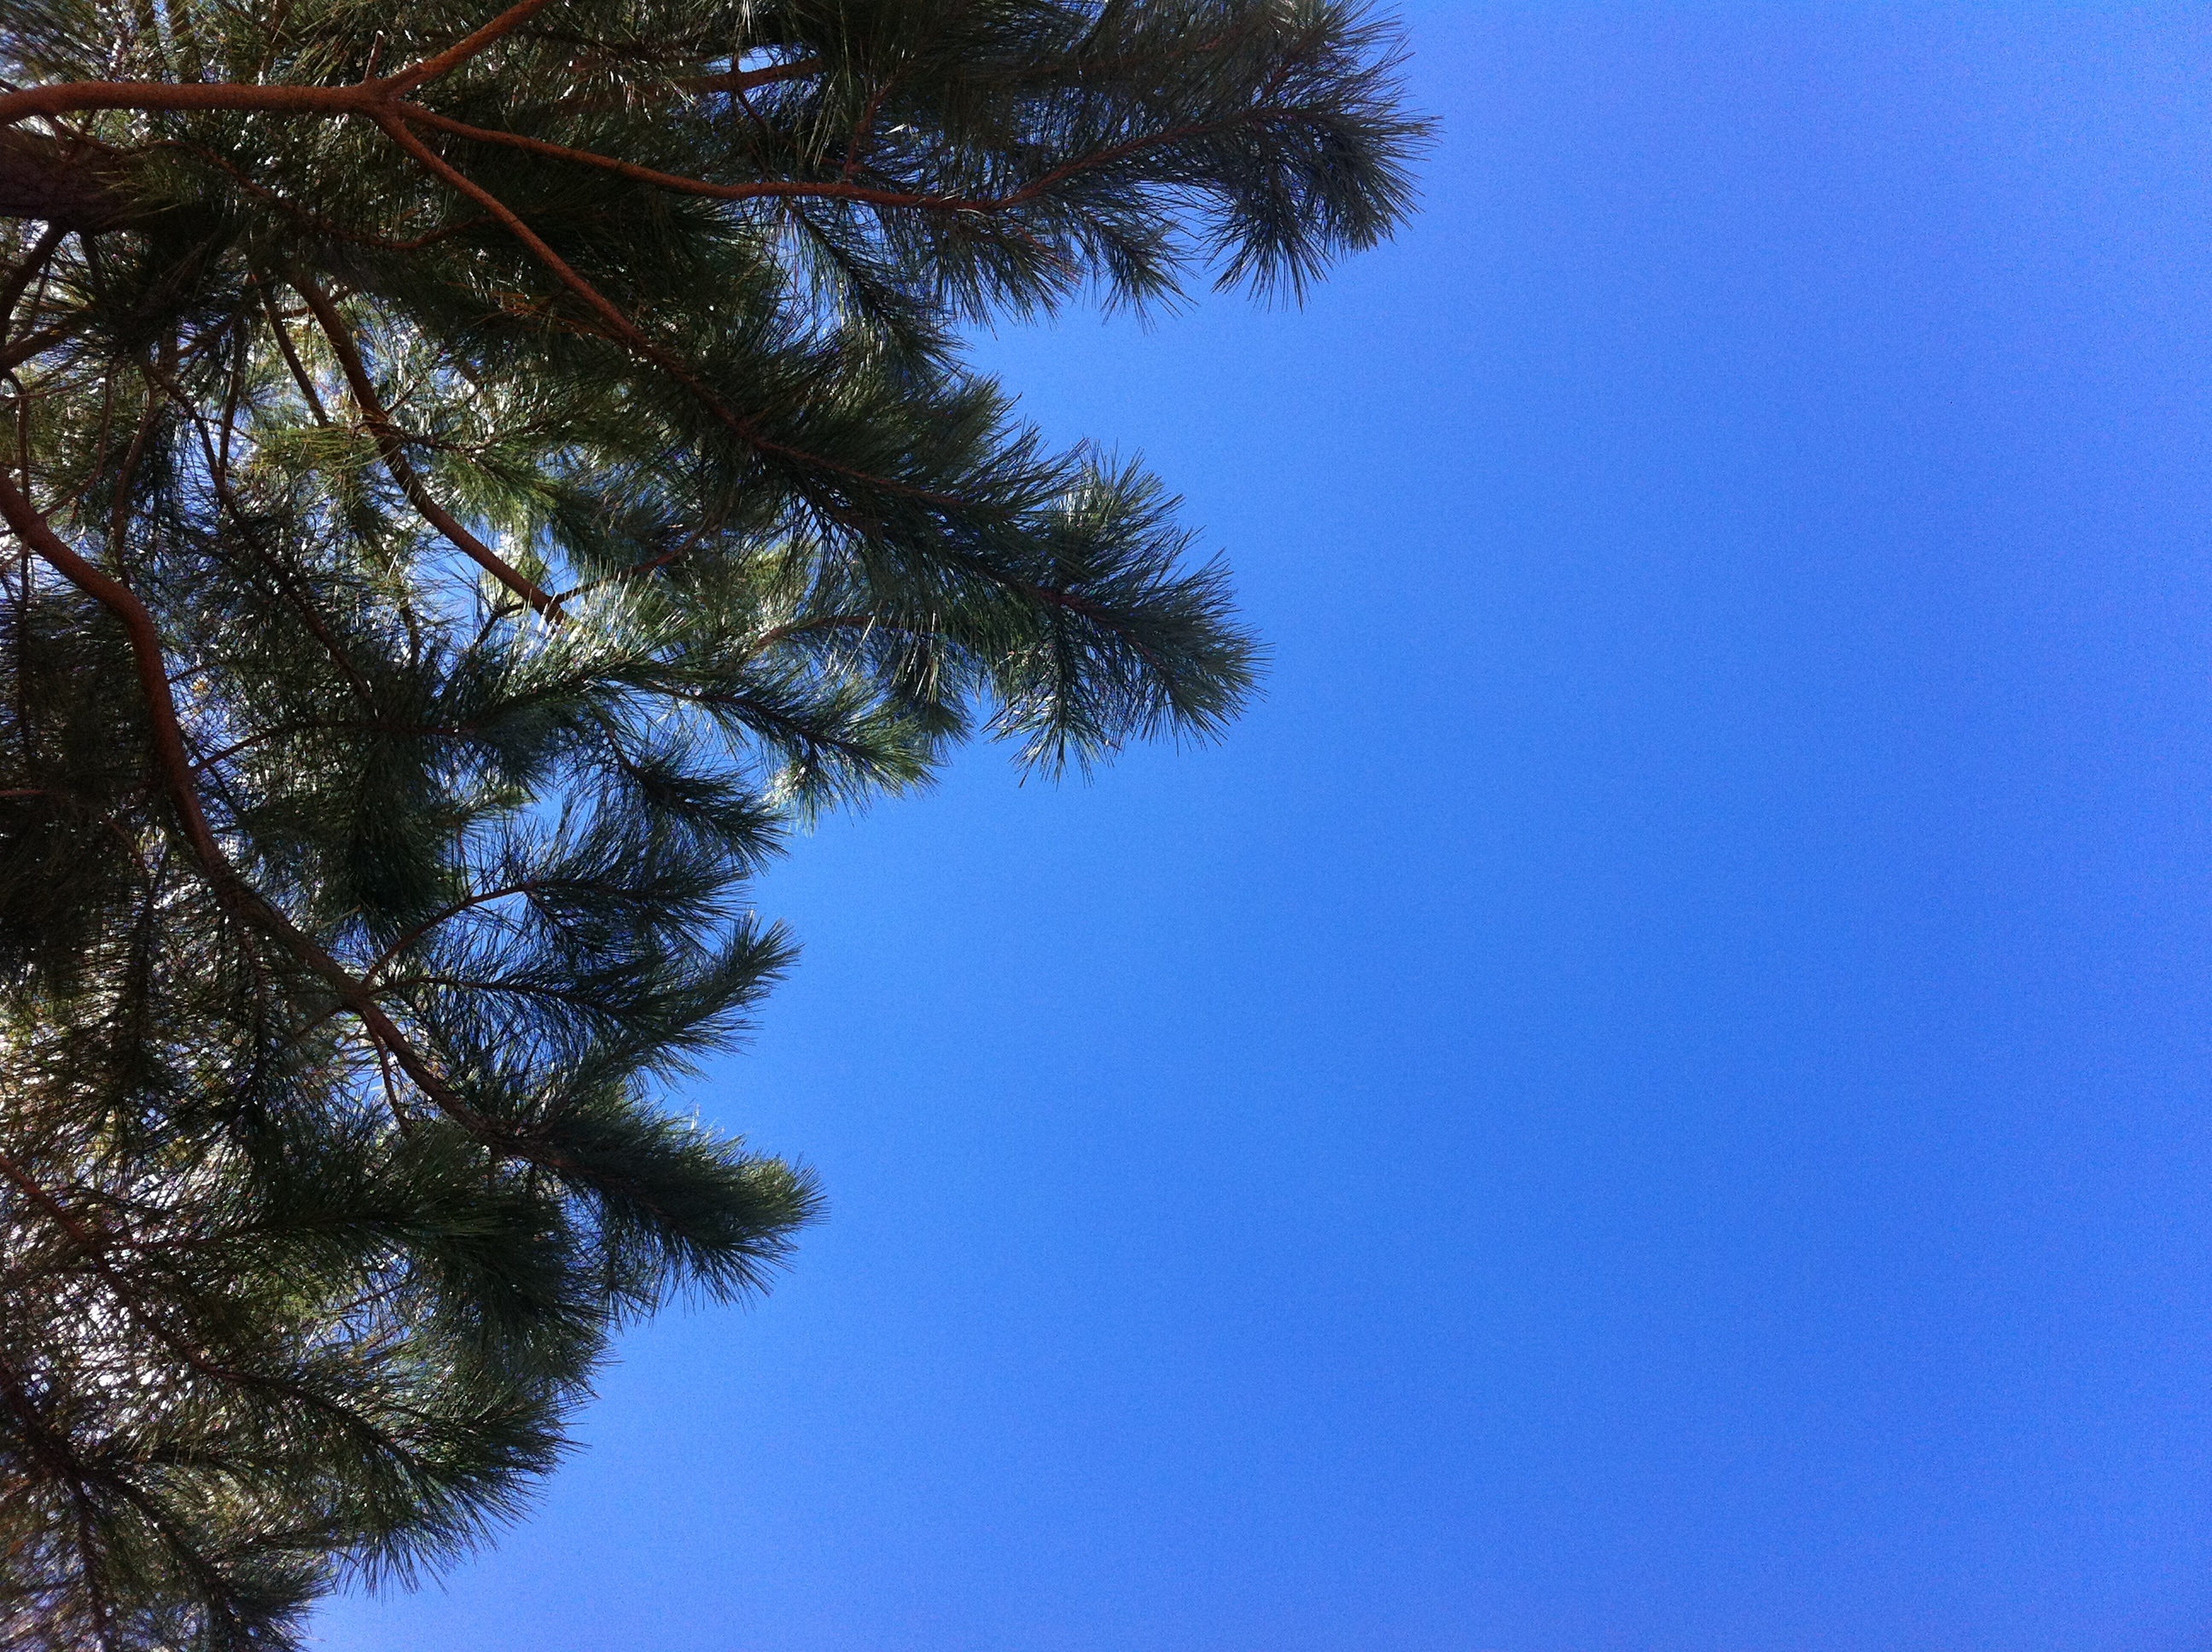
tree, nature, branch, cloud, plant, sky, sunlight, leaf, flower, wind, green, reflection, contrast, blue, fir, conifer, spruce, woody plant, land plant, arecales